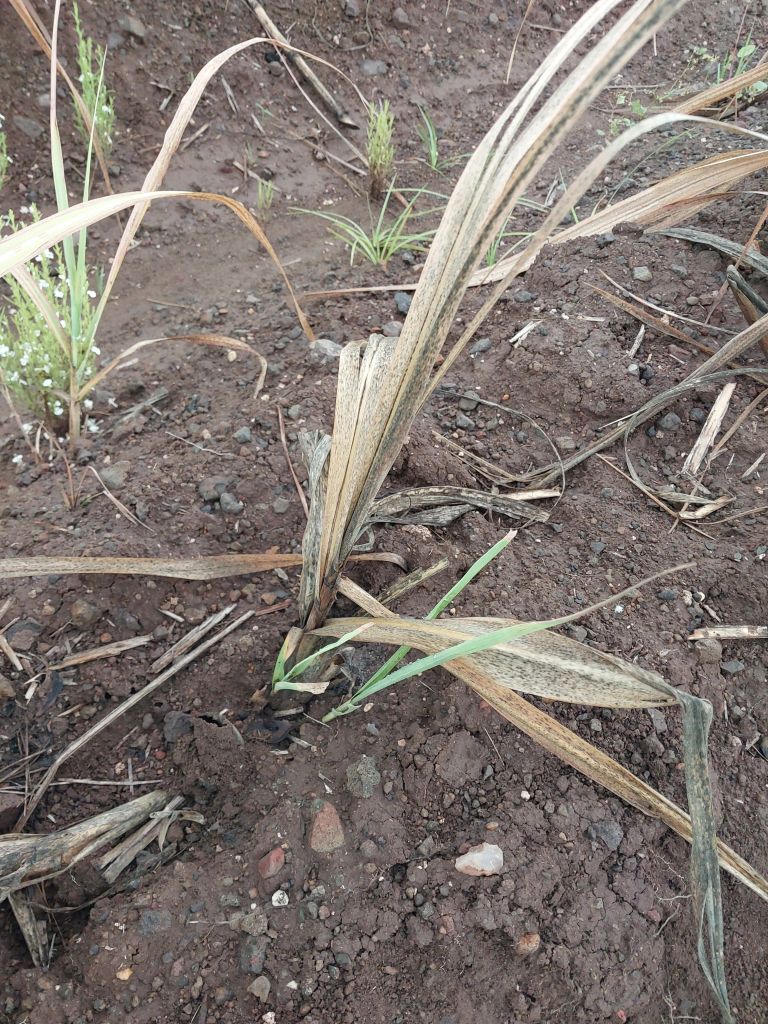
Label: Sett Rot